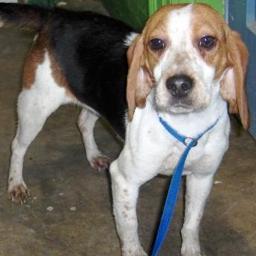
Animal: dogs